Princess Alexandra of Anhalt

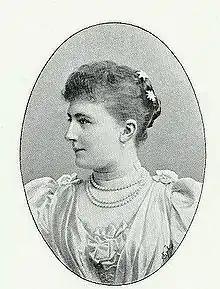
Princess Alexandra in 1898

Princess Alexandra Therese Marie of Anhalt (4 April 1868 - 26 August 1958) was a Princess of Anhalt and member of the House of Ascania by birth. As the wife of Sizzo, Prince of Schwarzburg, she was a Princess of Schwarzburg by marriage.